Air Rhodesia Flight 827

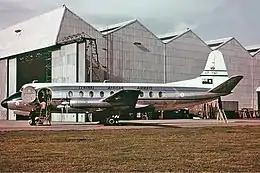
The aircraft involved, while still in service with Central African Airways in 1957

Air Rhodesia Flight 827, operated by Vickers Viscount VP-YND 'Umniati' was a scheduled civilian flight between Kariba and the capital, Salisbury, Rhodesia (now Harare, Zimbabwe), that was shot down soon after takeoff on 12 February 1979 by Zimbabwe People's Revolutionary Army (ZIPRA) guerrillas using a Strela 2 missile. The circumstances were very similar to the shooting down of Air Rhodesia Flight 825 five months earlier. this remained the deadliest aviation incident in Rhodesia/Zimbabwe.